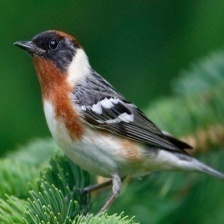
Species: BAY-BREASTED WARBLER
Scientific name: SETOPHAGA CASTANEA